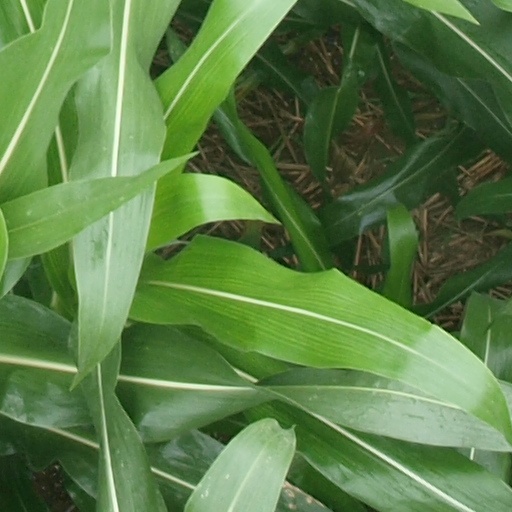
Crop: maize; corn